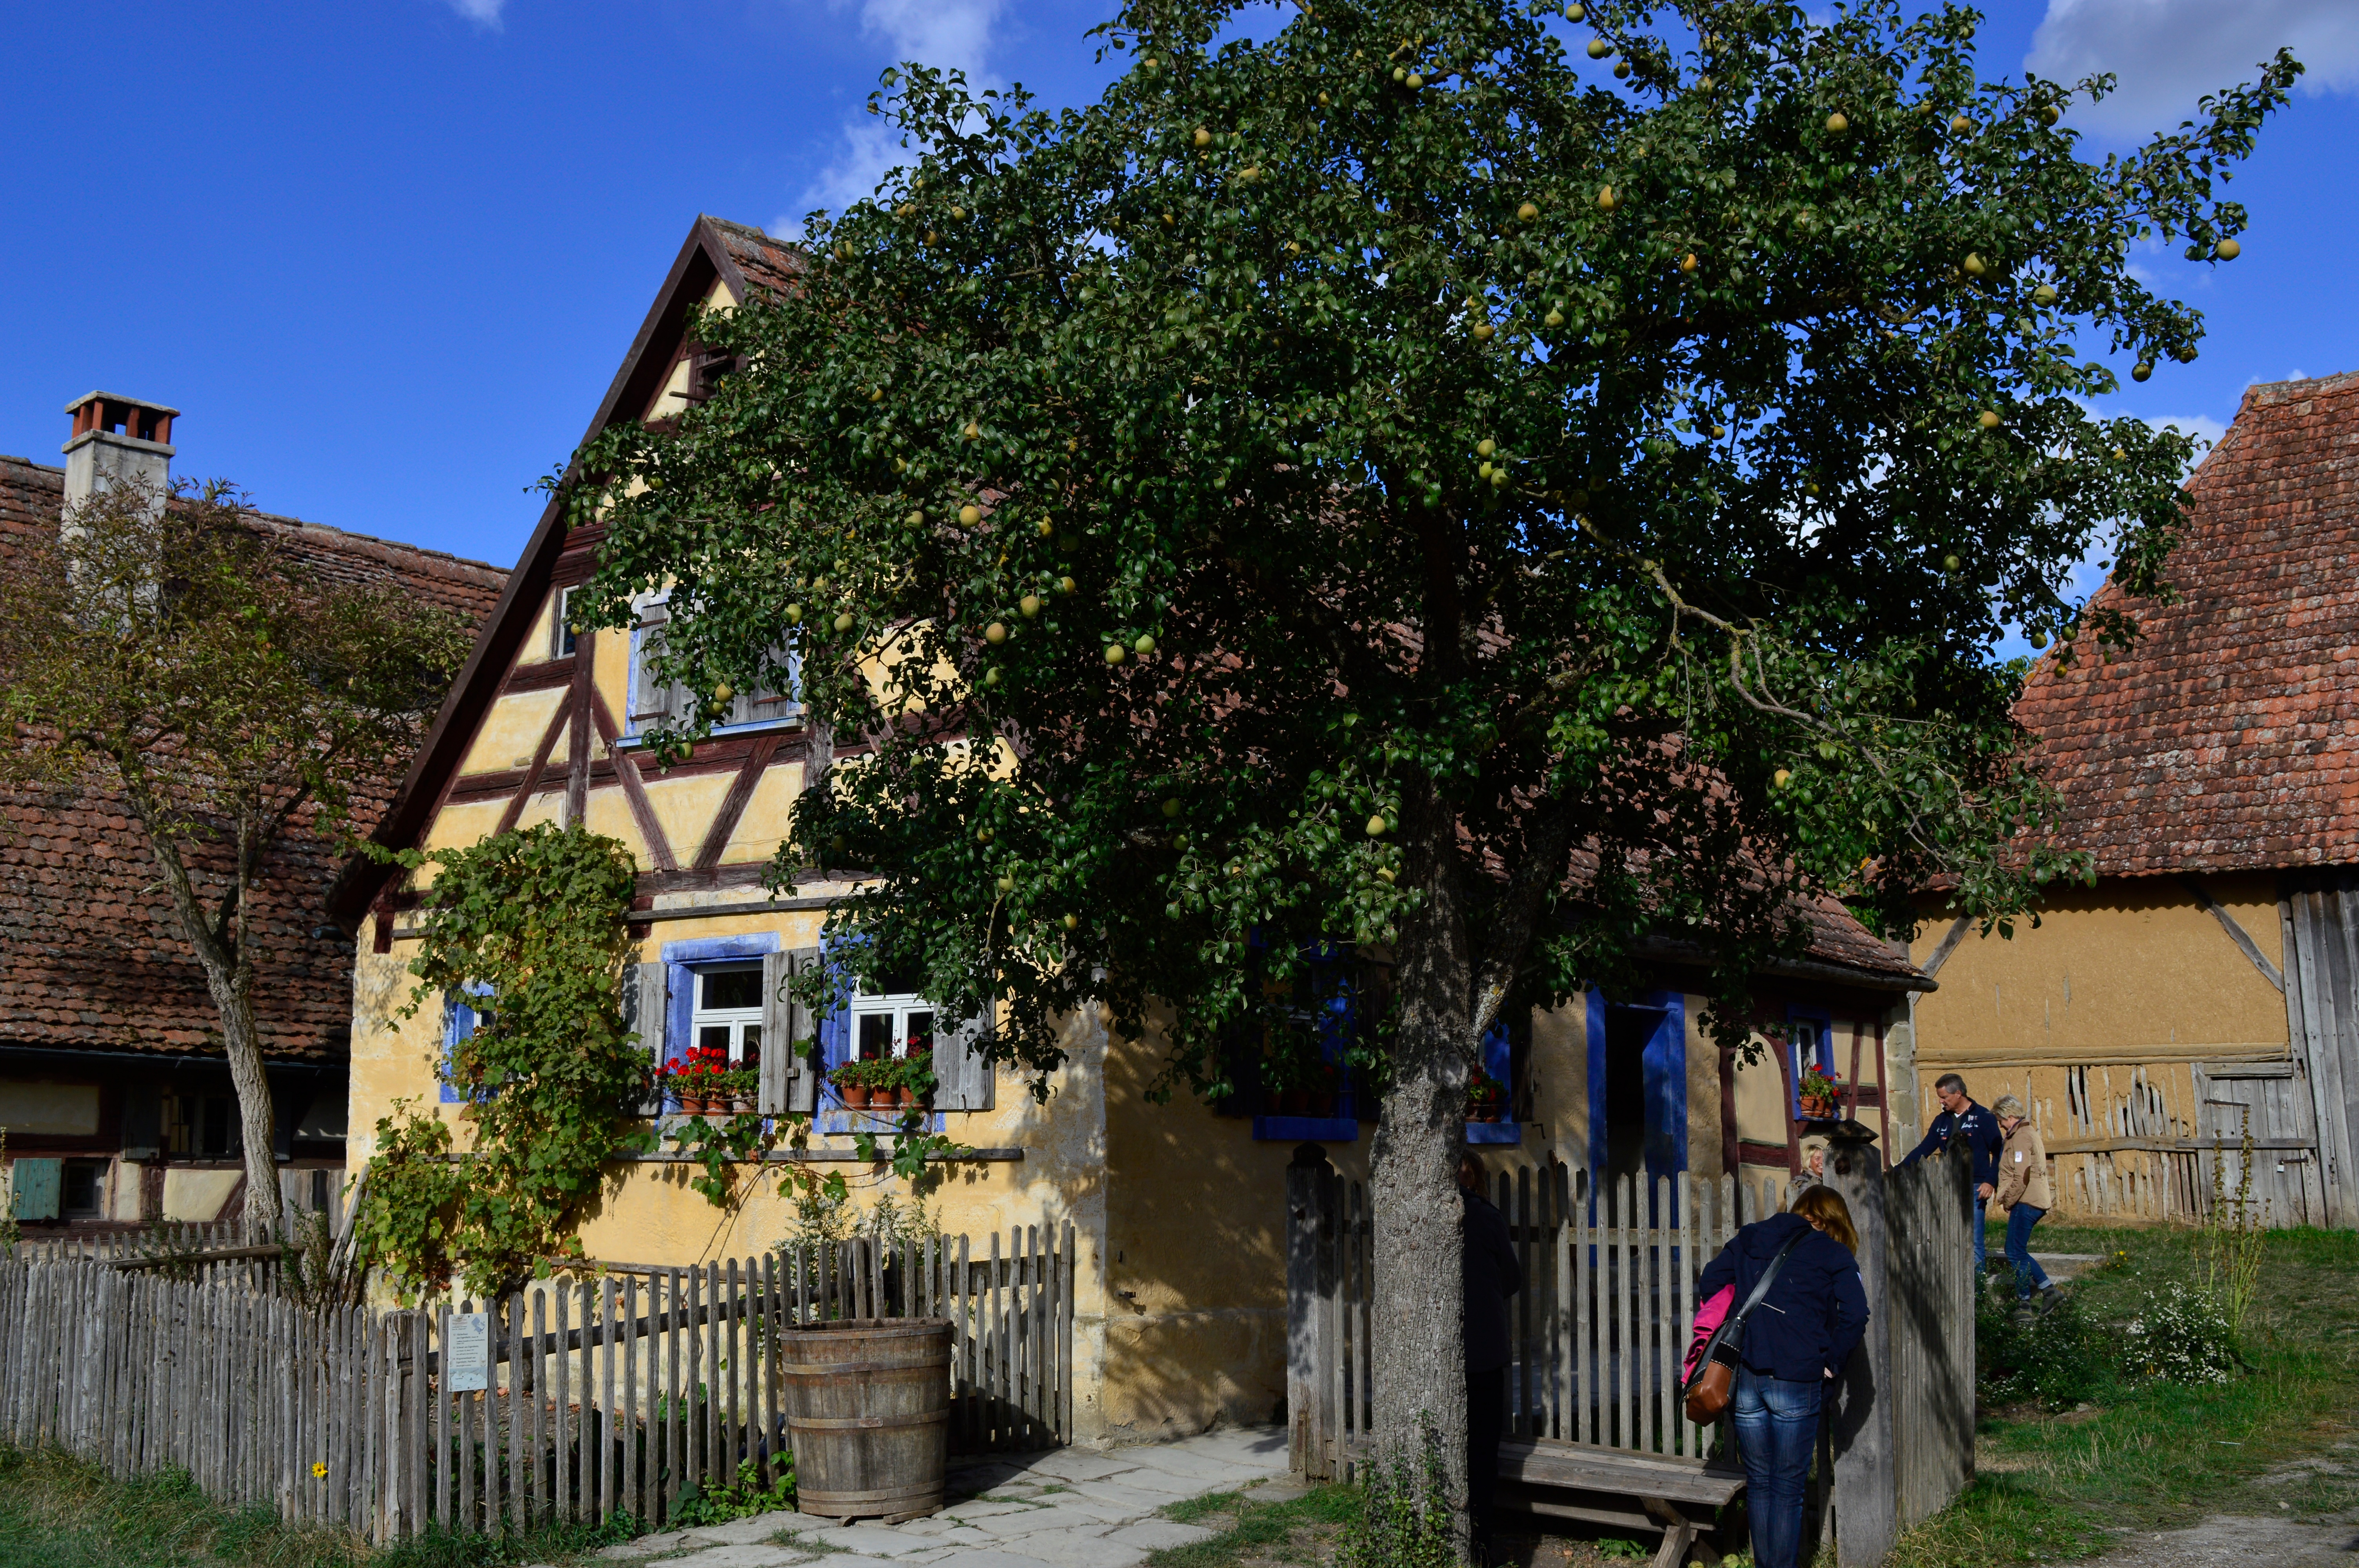
tree, house, flower, town, home, vacation, village, cottage, property, tourism, waterway, estate, neighbourhood, rural area, residential area, human settlement